Charles Lee (general)

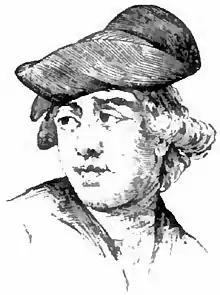
Lee as depicted in "Appletons' Cyclopædia of American Biography"

Although Lee was generally acknowledged at the Second Continental Congress to be the most capable candidate for the command of the Continental Army, the role was given to George Washington. Lee recognized the sense of giving the position to a native-born North American, but expected to be given the role of second-in-command. He was disappointed when that role went to Artemas Ward, whom Lee considered too inexperienced for the job. Lee was appointed major-general and third in line, but succeeded to second-in-command in 1776 when Ward resigned due to ill health.